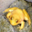
Label: frog